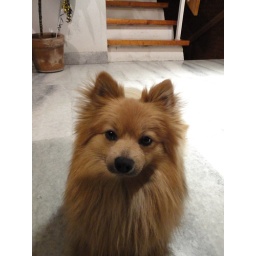
dog in miriam's house